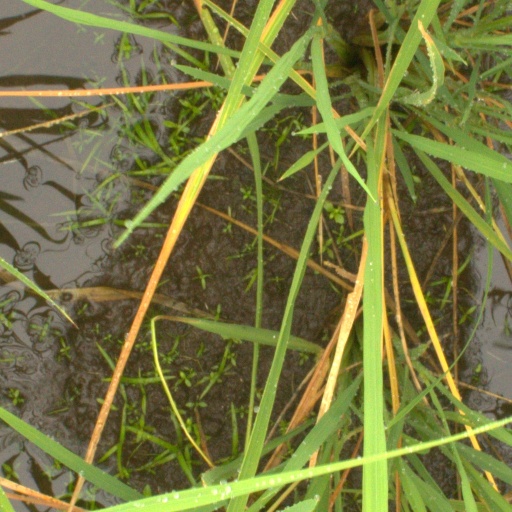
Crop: rice